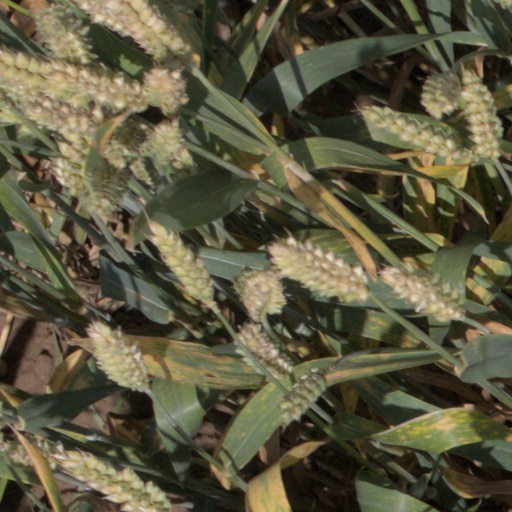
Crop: wheat